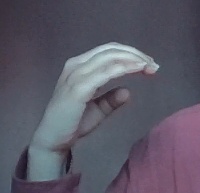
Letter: jeem